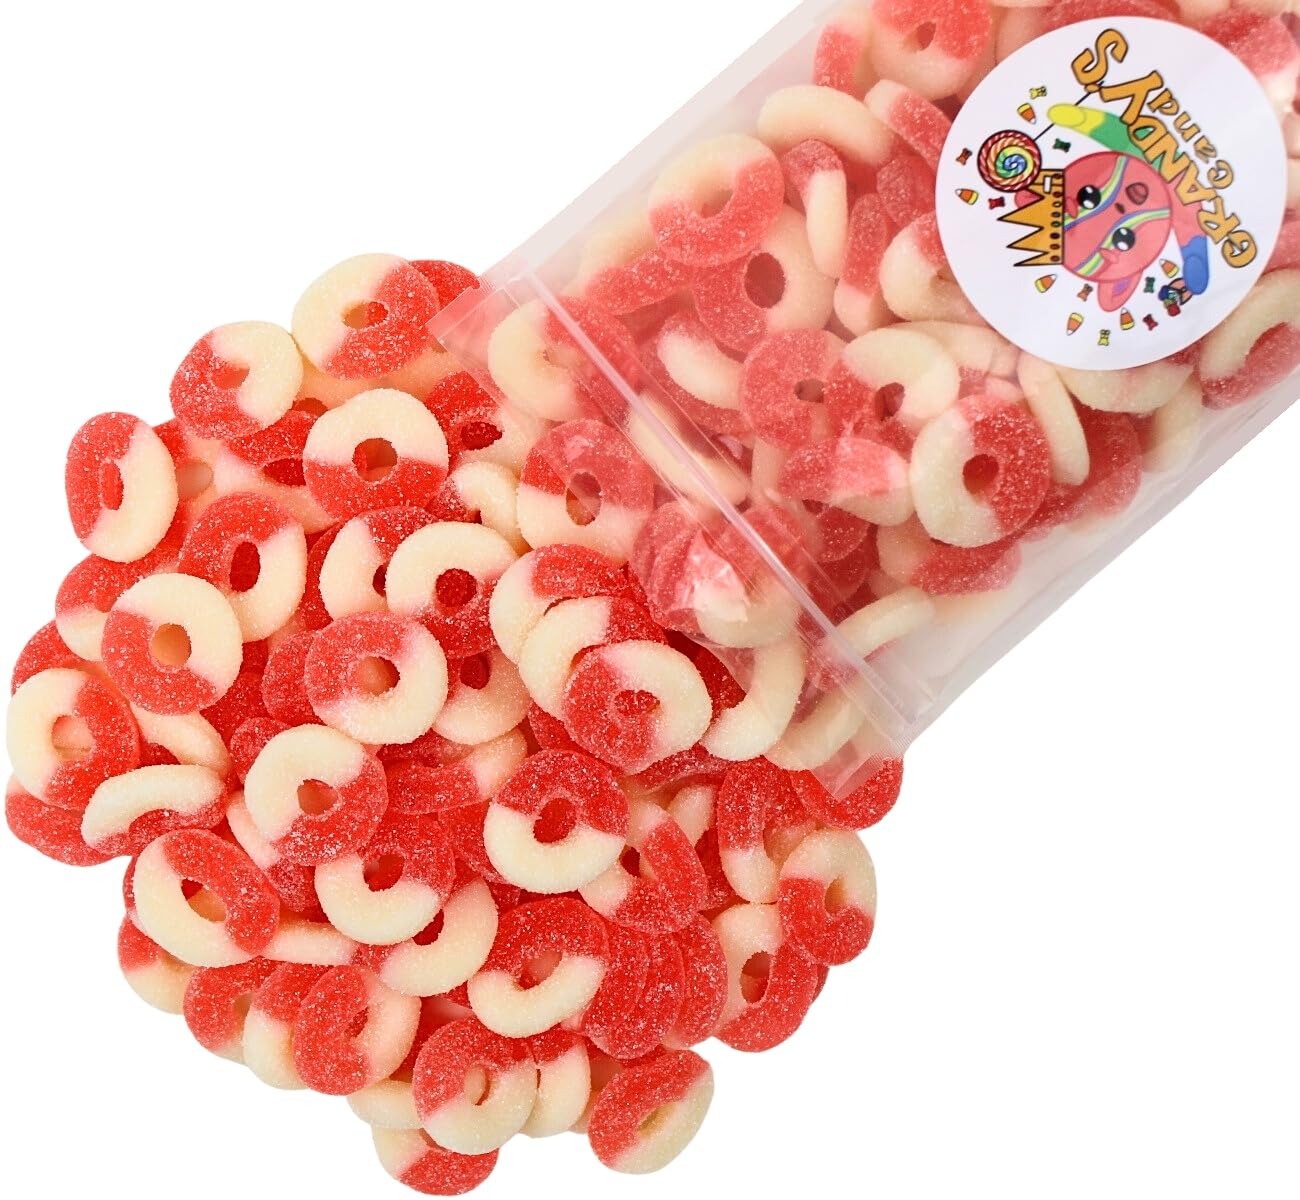
Item Name: Grandys Candys Watermelon Gummy Rings- Soft, Chewy, Sugar Dusted Candy (1 Lb)
Bullet Point 1: Ring toss anyone? These gummy candies are powdered with a coat of sugar crystals that will have your mouth watering!
Bullet Point 2: Watermelon Flavor: Perfect for a color themed event, Valentine's Day, Easter Baskets, Egg Hunts, and more
Bullet Point 3: Each gummy ring includes a soft center that's covered in a dusting of delectable sugar. Stretch them, wear them as a ring or take a bite and savor the sweet taste.
Bullet Point 4: Bulk buying gives you the power to save
Bullet Point 5: Check out our other Candy and Snack Varieties to make any day a special one
Product Description: These pink rings will take you on a hot summer day with sweet and juicy fresh watermelon aroma and slightly sweet sanding sugar finish
Value: 16.0
Unit: Ounce

Price: 14.99